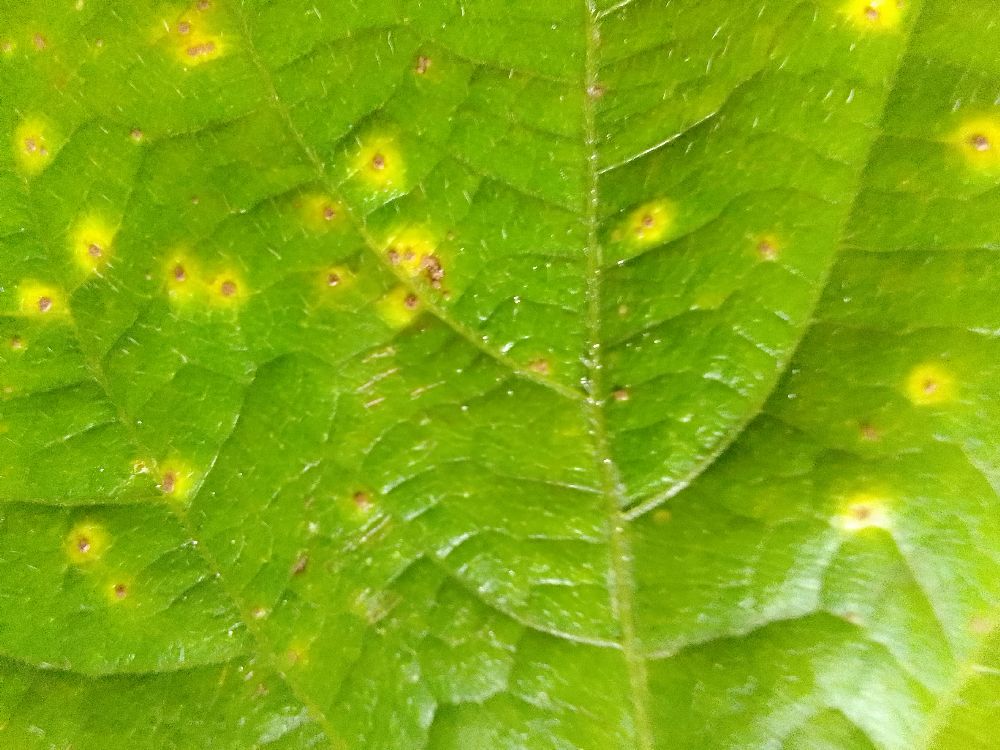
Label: rust